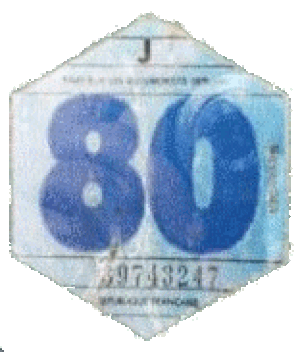
Vignette automobile France 1980
La Fédération française des motards en colère est une association loi de 1901 destinée à fédérer les usagers des véhicules motorisés à deux ou trois roues. Son objectif est de développer la pratique de ce moyen de transport et de défendre ses utilisateurs. Elle agit dans le domaine de la sécurité routière en initiant des actions de communication, de prévention et de formation, ceci pour améliorer la connaissance du danger, la prise de conscience des différents usagers de la route ainsi que l'esprit de responsabilité et d’entraide des motards. Parmi ses moyens d’action, on peut noter l’organisation de journées de prévention, des campagnes d'affichage, la tenue de réunion périodique, l'organisation de manifestations ou de journées pédagogiques.
La vignette automobile est un impôt annuel sur les véhicules en circulation sur toutes routes ou sur certaines seulement, qui se traduit par l'obligation d'acheter et d'apposer l'élément matérialisant spécialement ce paiement fiscal, ou « vignette », sur le pare-brise de chaque véhicule assujetti. La vignette peut aussi être dématérialisée par des moyens numériques.